Disappearance of Marvin Clark

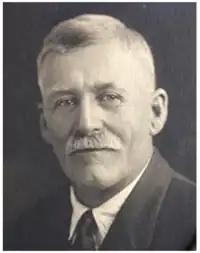
Portrait of Clark

Marvin Alvin Clark (disappeared October 30, 1926) was an American man who under mysterious circumstances while en route to visit his daughter in Portland, Oregon during the Halloween weekend, 1926. Clark's case has the distinction of being the oldest active missing person case in the United States.